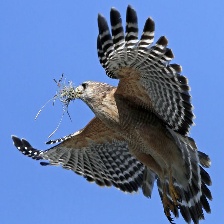
Species: RED SHOULDERED HAWK
Scientific name: BUTEO LINEATUS